Carlos Taberner

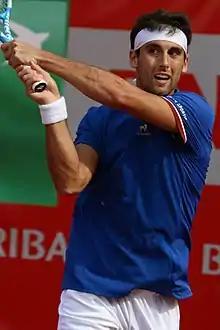
Taberner at the 2022 BNP Paribas Primrose Bordeaux

Carlos Taberner Segarra (born 8 August 1997) is a Spanish professional tennis player.